John F. Kennedy

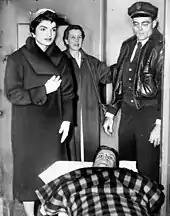
Kennedy and Jackie leaving the hospital following his spinal surgery, December 1954

In 1963, Germany was enduring a time of particular vulnerability due to Soviet aggression to the east as well as the impending retirement of West German Chancellor Adenauer. At the same time, French President Charles de Gaulle was trying to build a Franco-West German counterweight to the American and Soviet spheres of influence. To Kennedy's eyes, this Franco-German cooperation seemed directed against NATO's influence in Europe.